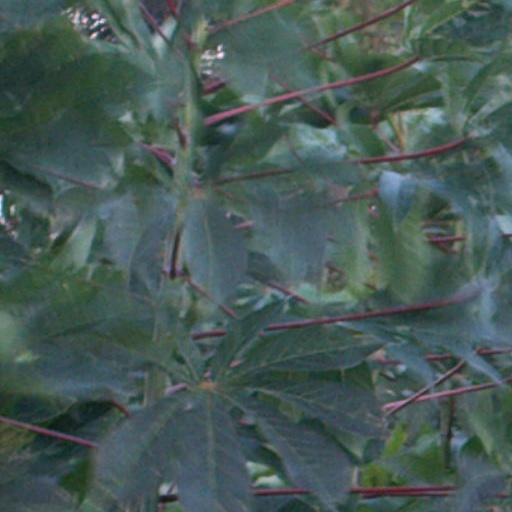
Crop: cassava